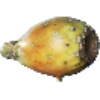
Label: Cactus fruit 1